2017 Batangas earthquakes

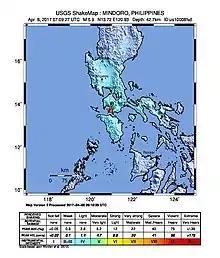
Shakemap of the strongest earthquake on April 8, 2017, which was prepared by the USGS.

Damages on some buildings, resorts and houses have been reported. The Basilica of Saint Martin of Tours or Taal Basilica, which is considered to be the largest Roman Catholic Church in Asia and located in Taal, Batangas, sustained damage during the April 4 earthquake. The April 8 earthquakes caused concrete blocks to fall from the church facade. The Basilica of the Immaculate Conception Church in Batangas City also sustained damage on its walls during the April 8 quake.